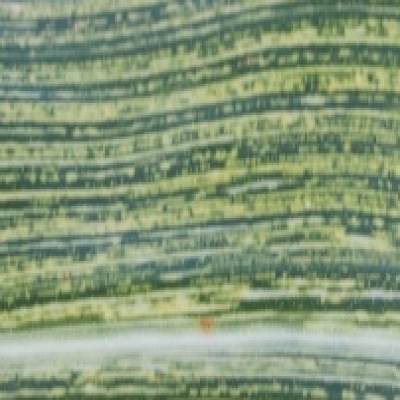
Label: Corn_(Maize)___Maize_Streak_Virus